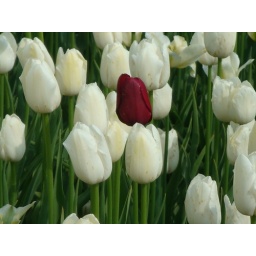
red tulip in the middle of white tulips